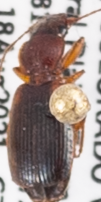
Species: Cymindis planipennis
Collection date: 2021-08-18
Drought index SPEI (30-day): -1.69
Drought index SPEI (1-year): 0.17
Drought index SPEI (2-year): -0.54